Premotor cortex

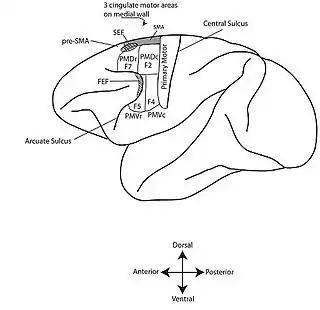
Some commonly accepted divisions of the cortical motor system of the monkey

The premotor cortex is an area of the motor cortex lying within the frontal lobe of the brain just anterior to the primary motor cortex. It occupies part of Brodmann's area 6. It has been studied mainly in primates, including monkeys and humans.